Kitty Joyner

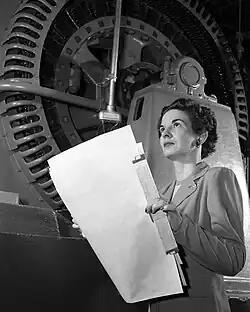
Joyner analyzing the operation of a wind tunnel turbine at NACA Langley in 1952

Kitty Wingfield Joyner ( O'Brien; July 11, 1916 – August 16, 1993) was an American electrical engineer with the National Advisory Committee for Aeronautics (NACA), and then with the National Aeronautics and Space Administration (NASA) upon its replacement of NACA in 1958. She was the first woman to graduate from the University of Virginia's engineering program in 1939, receiving the Algernon Sydney Sullivan Award upon graduation. When she was hired by NACA the same year, she became the first woman engineer at the organization, eventually rising to the title of Branch Head and managing several of its wind tunnels. Her work contributed to research on aeronautics, supersonic flight, airfoils, and aircraft design standards.